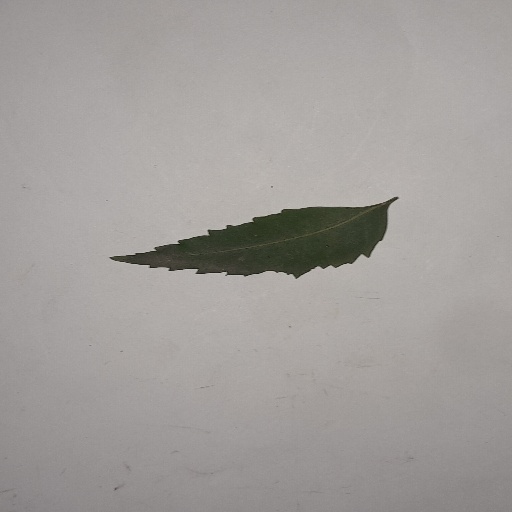
Species: Neem
Leaf condition: Healthy Leaf